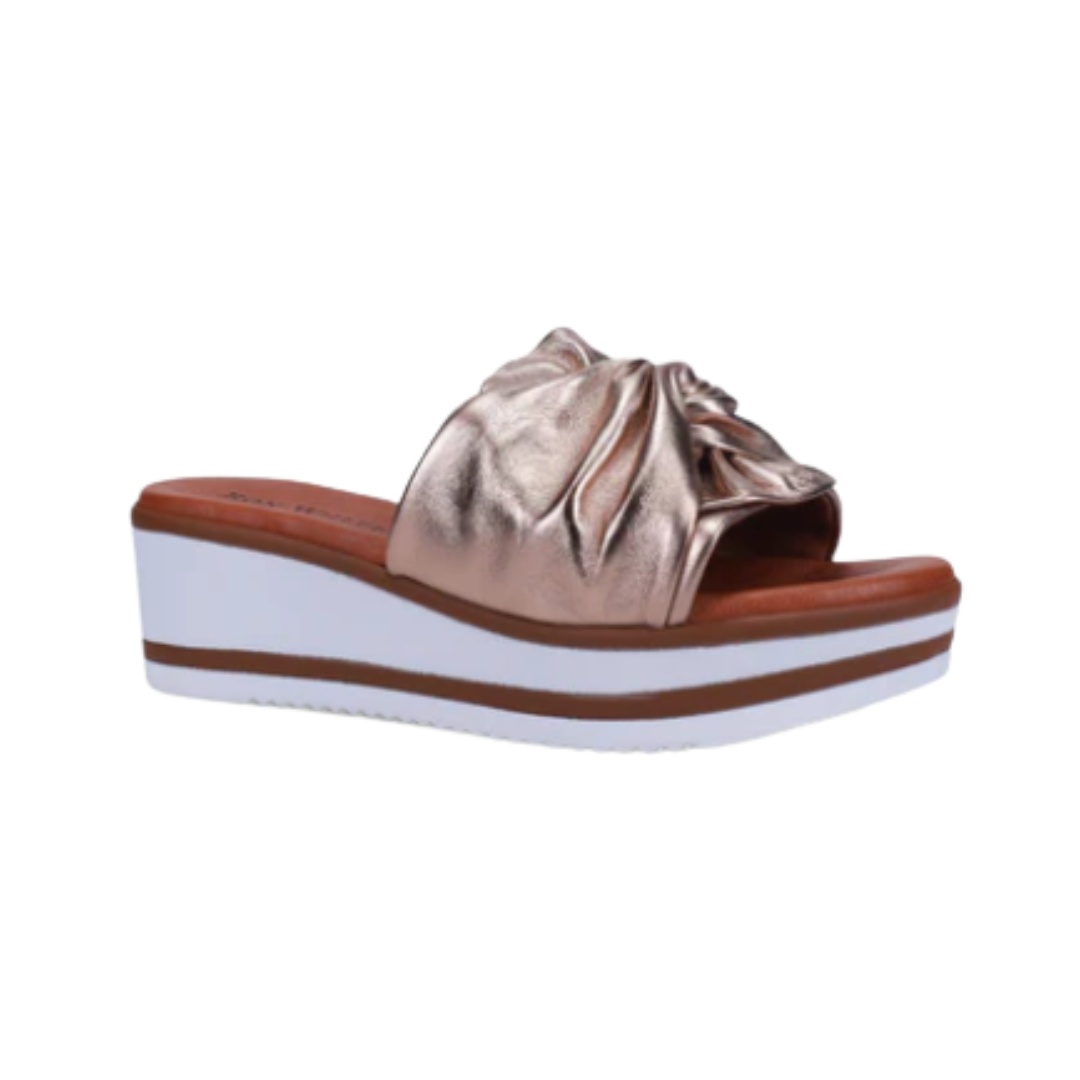
RON WHITE-PRICILLA
Ron White Pricilla
Brand: RON WHITE
Category: Apparel & Accessories > Shoes > Sandals